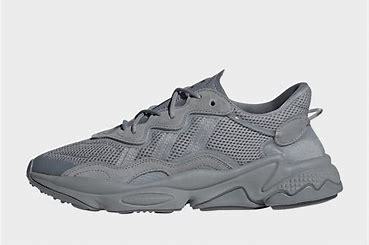
Brand: Adidas
Model: Ozweego